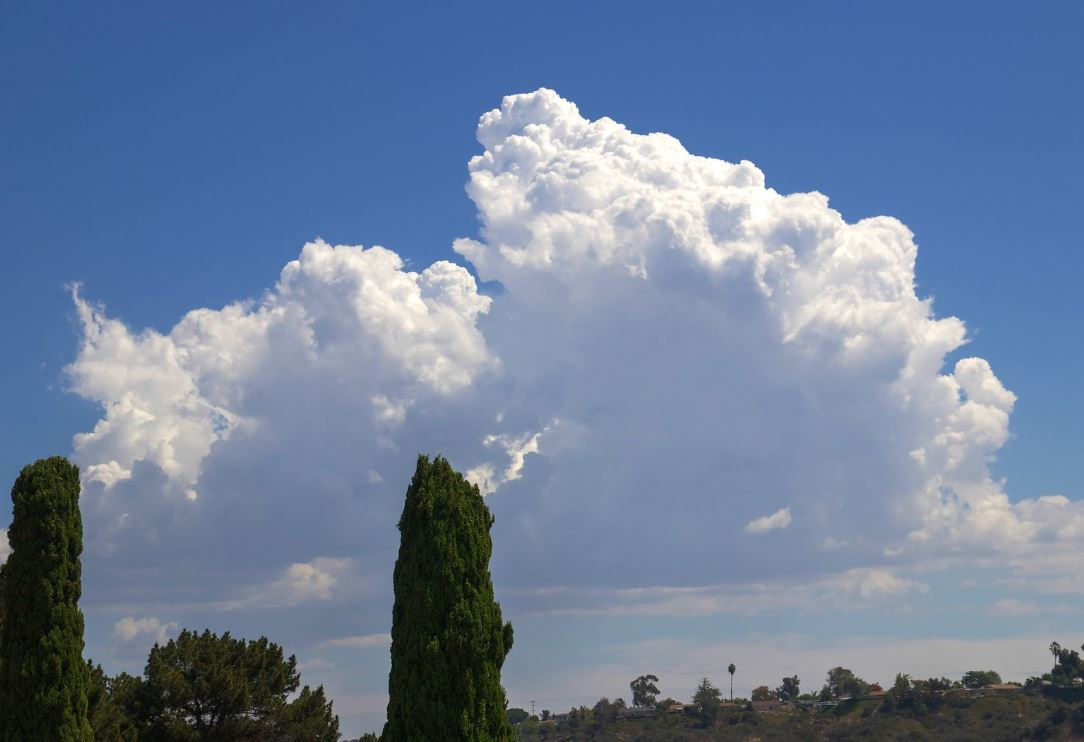
Fire: no
Smoke: no